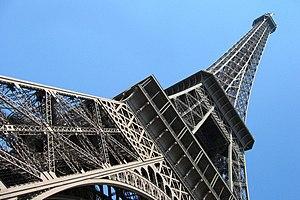
La Société d'exploitation de la tour Eiffel, créée le 13 décembre 2005, est la société publique locale chargée de l'exploitation de la tour Eiffel à Paris, un site touristique français important et le monument payant le plus visité au monde avec près de 7 millions de visiteurs chaque année.